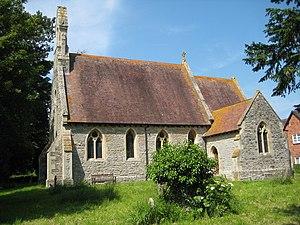
North Piddle est une localité anglaise située dans le comté du Worcestershire.